Greivis Vásquez

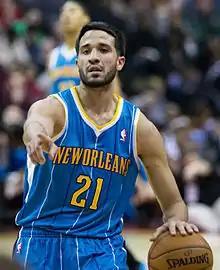
Vásquez with the New Orleans Hornets in 2013

Greivis Josué Vásquez Rodríguez (born January 16, 1987) is a Venezuelan former professional basketball player, who spent six seasons in the NBA. He is currently a coach, most recently working as the associate head coach for the Erie BayHawks of the NBA G League. Vásquez also represented the Venezuela national team in international competitions, as he was born in Caracas and moved to the United States to attend high school at Montrose Christian School in Rockville, Maryland in 2004.